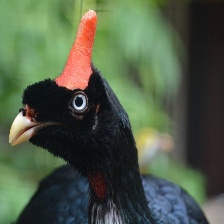
Species: HORNED GUAN
Scientific name: OREOPHASIS DERBIANUS